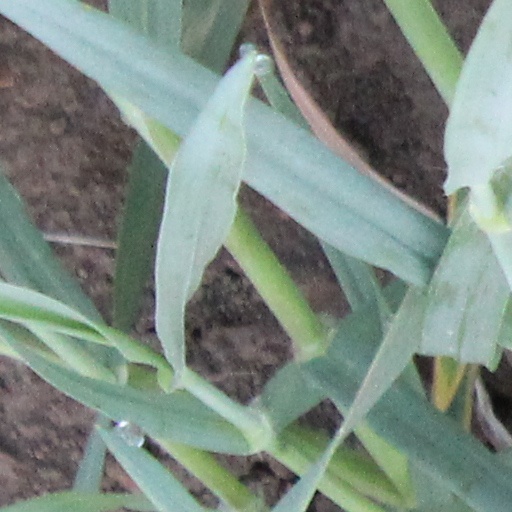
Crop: wheat